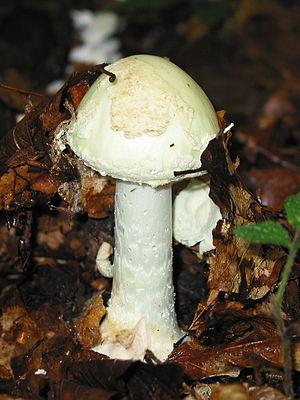
Amanite citrine, Havré, Belgique
Amanita citrina, l'Amanite citrine, est une espèce de champignons basidiomycètes du genre Amanita dans la famille des Amanitaceae.